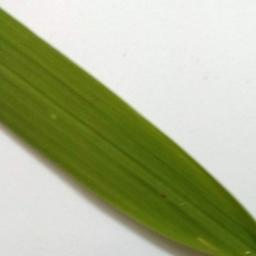
Label: Rice___Healthy